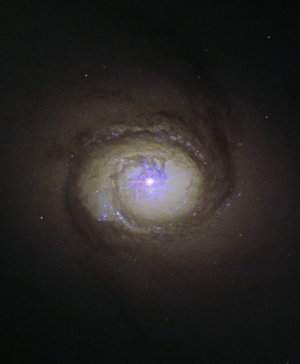
NGC 4593 est une galaxie spirale située dans la constellation de la Vierge. Elle est une galaxie de Seyfert.
Les galaxies de Seyfert sont des galaxies spirales caractérisées par un noyau extrêmement brillant et compact. D'une brillance de surface très élevée, leur noyau représente l'une des plus grandes sources de rayonnement électromagnétique connues de l'Univers, possiblement liée au trou noir supermassif en leur centre. Ces galaxies présentent des émissions fortes dans les domaines radio, ultraviolet, infrarouge et rayons X du spectre électromagnétique. Elles représenteraient plus de 5 % de l'ensemble des galaxies de l'univers observable.